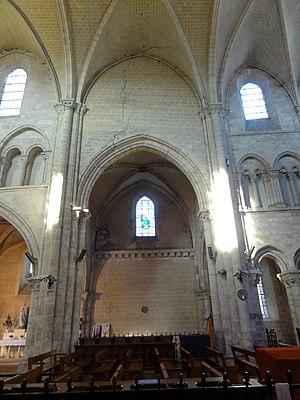
Croisée, vue vers le nord.
La collégiale Saint-Martin est une église paroissiale de confession catholique, dédiée à saint Martin de Tours, située dans la commune française d'Étampes et le département de l'Essonne.